Blossom Rock (San Francisco Bay)

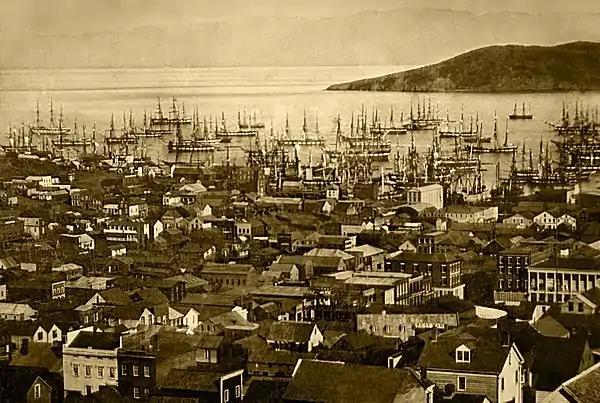
San Francisco harbor, 1851. Yerba Buena Island is offshore. Blossom Rock is underwater to left of island. East shore location of "Navigation Trees" is in distant background, obscured by fog.

Blossom Rock was a serious navigational hazard to sailing ships entering or leaving San Francisco Bay in the 19th century. It was formally reported by Captain F. Beechey of the Royal Navy ship in 1827.